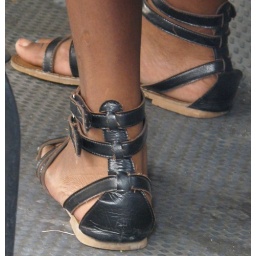
Girl barefoot in black leather gladiator sandals on the road / in bus (#5)